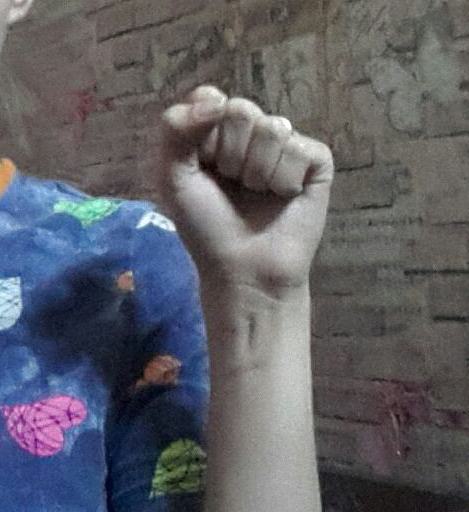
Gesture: fist